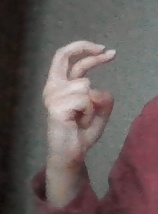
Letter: zay